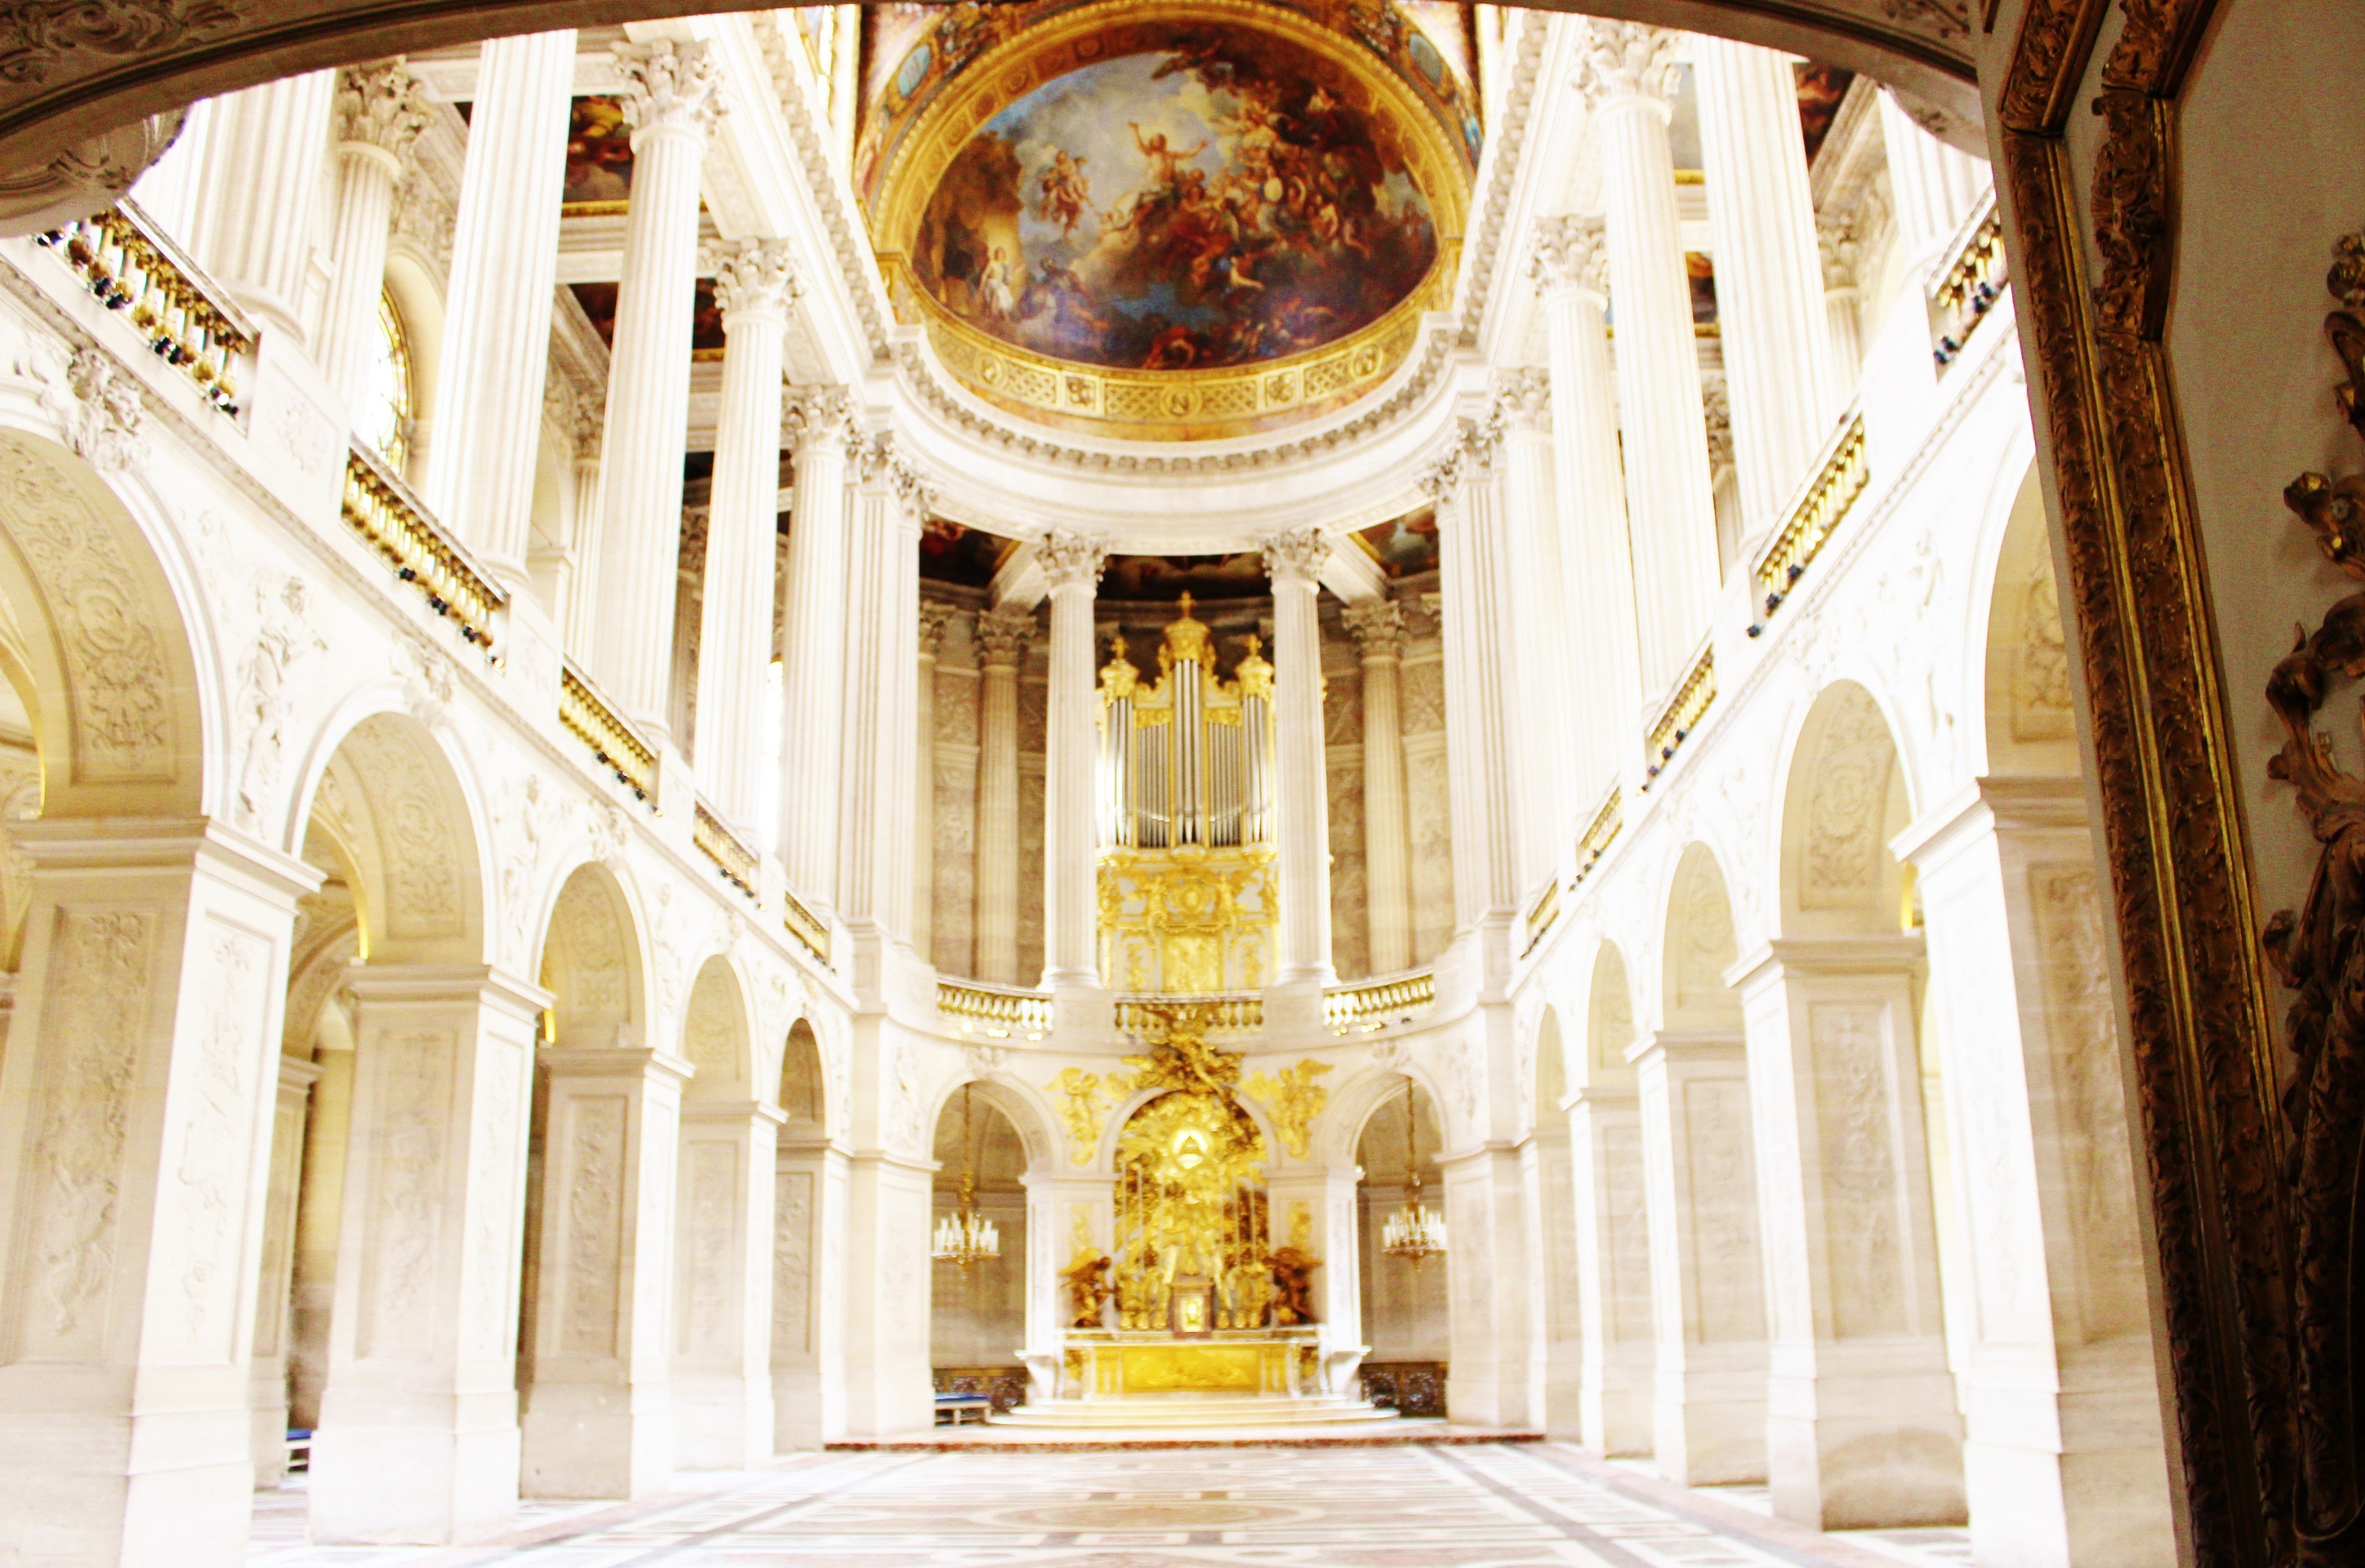
architecture, interior, building, palace, paris, france, landmark, church, cathedral, chapel, historic, place of worship, interior design, aisle, inside, monastery, synagogue, history, famous, historical, chandelier, estate, versailles, marie antionette, chateau de versailles